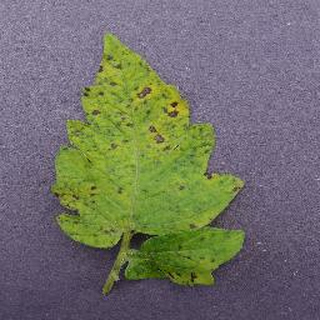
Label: tomato_septoria_leaf_spot